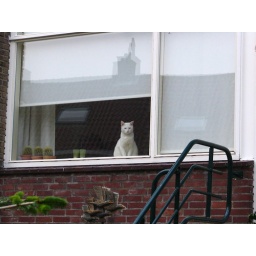
a cute white kitty in my street. Things I see when I'm walking Fox (my dog).